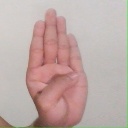
अक्षर: ब